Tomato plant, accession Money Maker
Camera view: horizontal (90 deg, fisheye); turntable rotation: 300 degrees
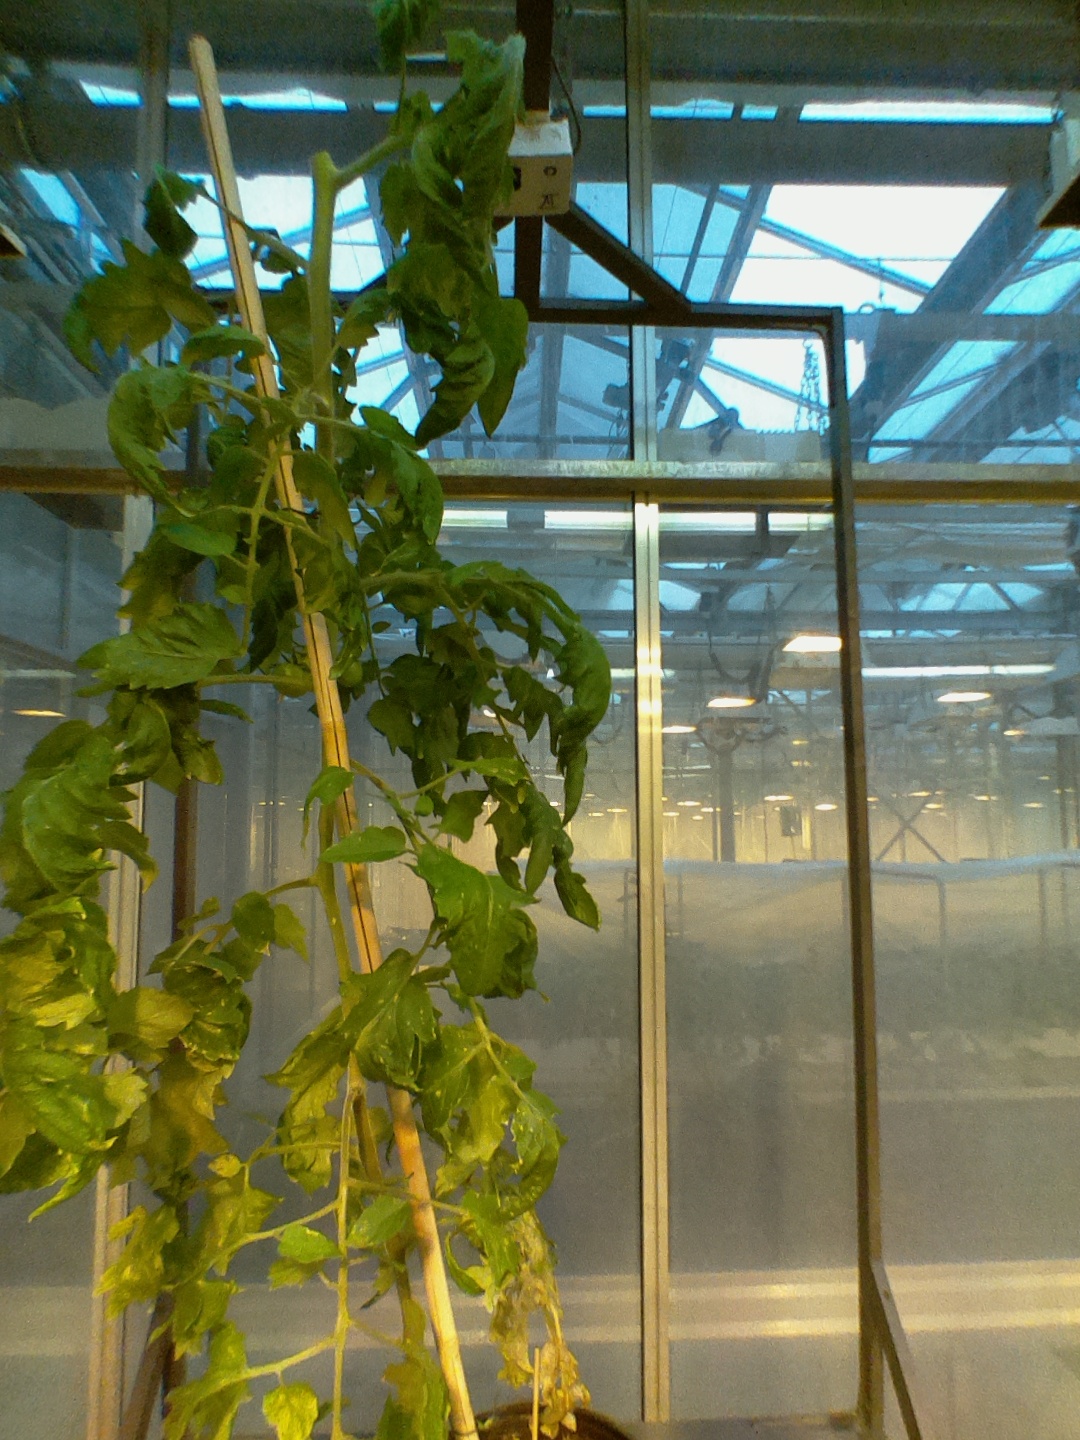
BBCH growth stage 72: 20%-30% of final fruit size